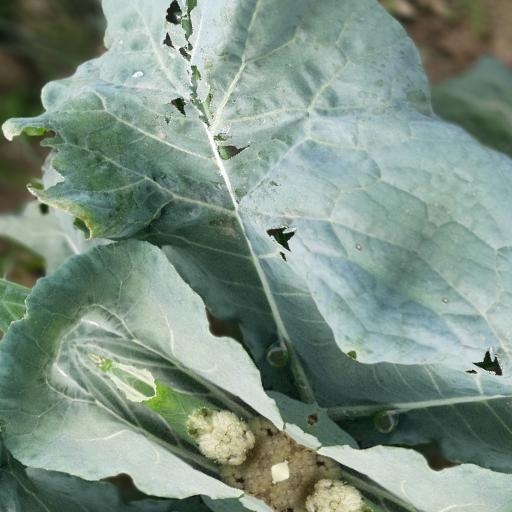
Label: Black Rot